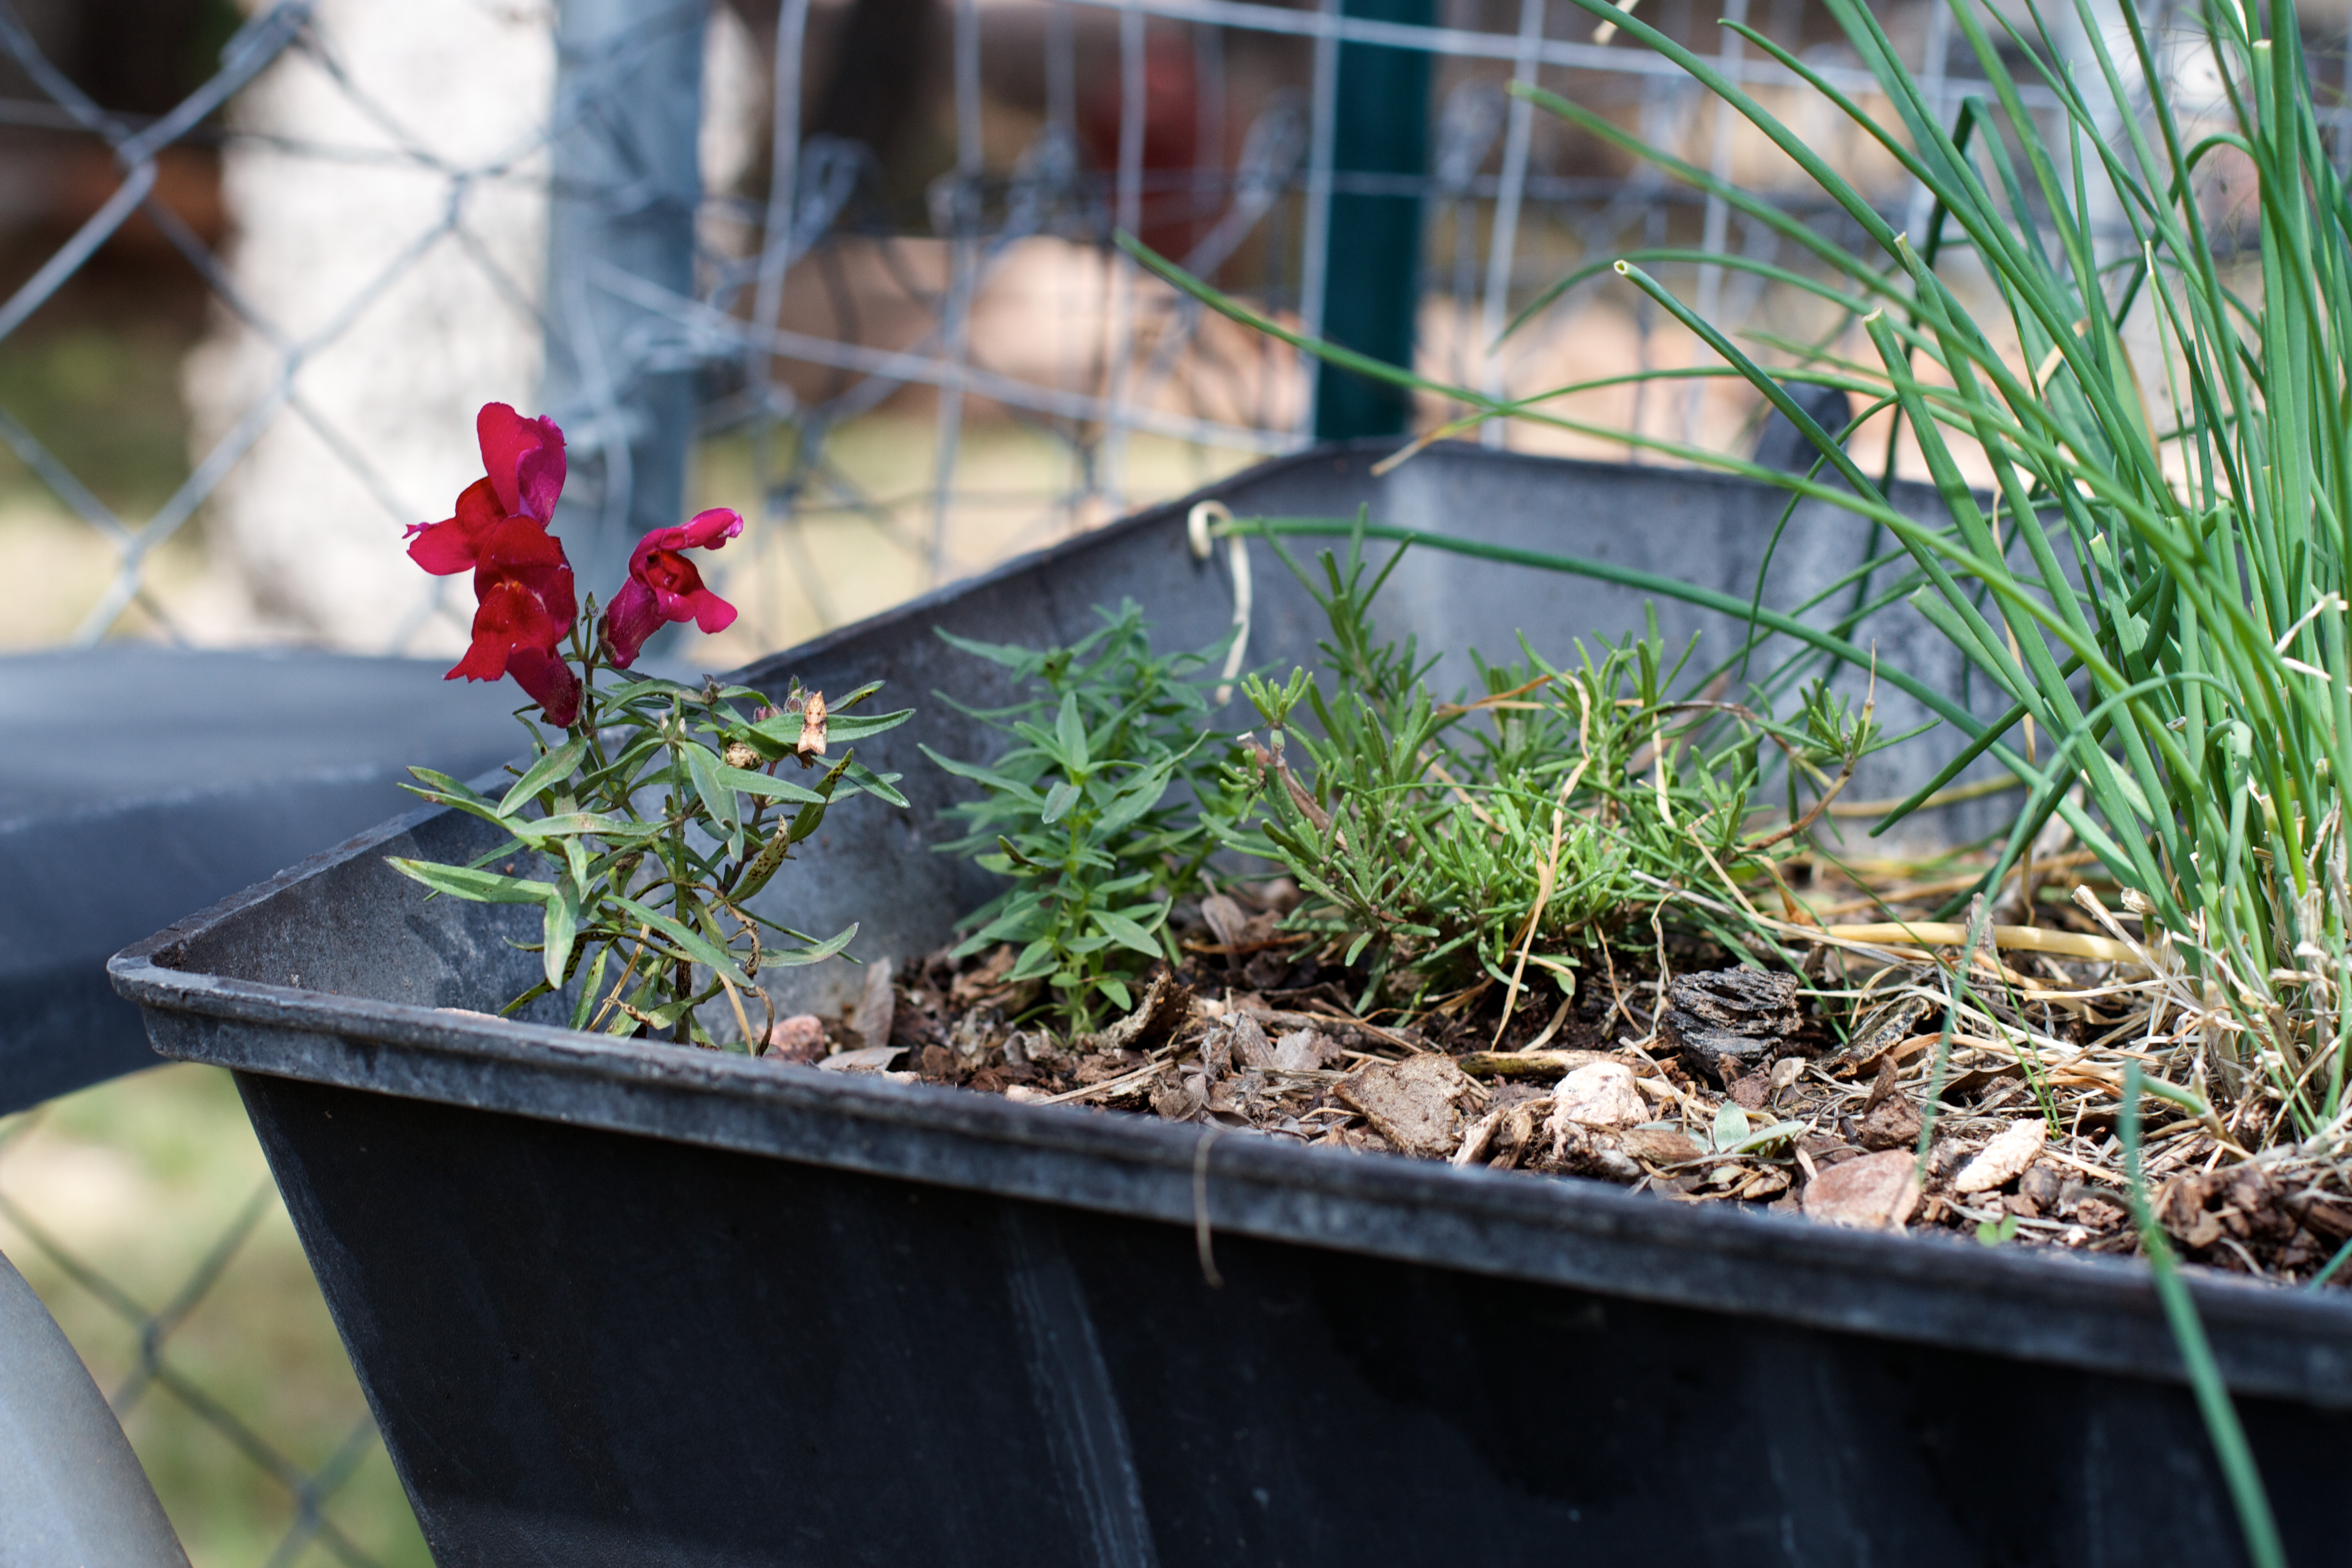
plant, lawn, leaf, flower, herb, produce, backyard, soil, botany, garden, yard, flowering plant, land plant